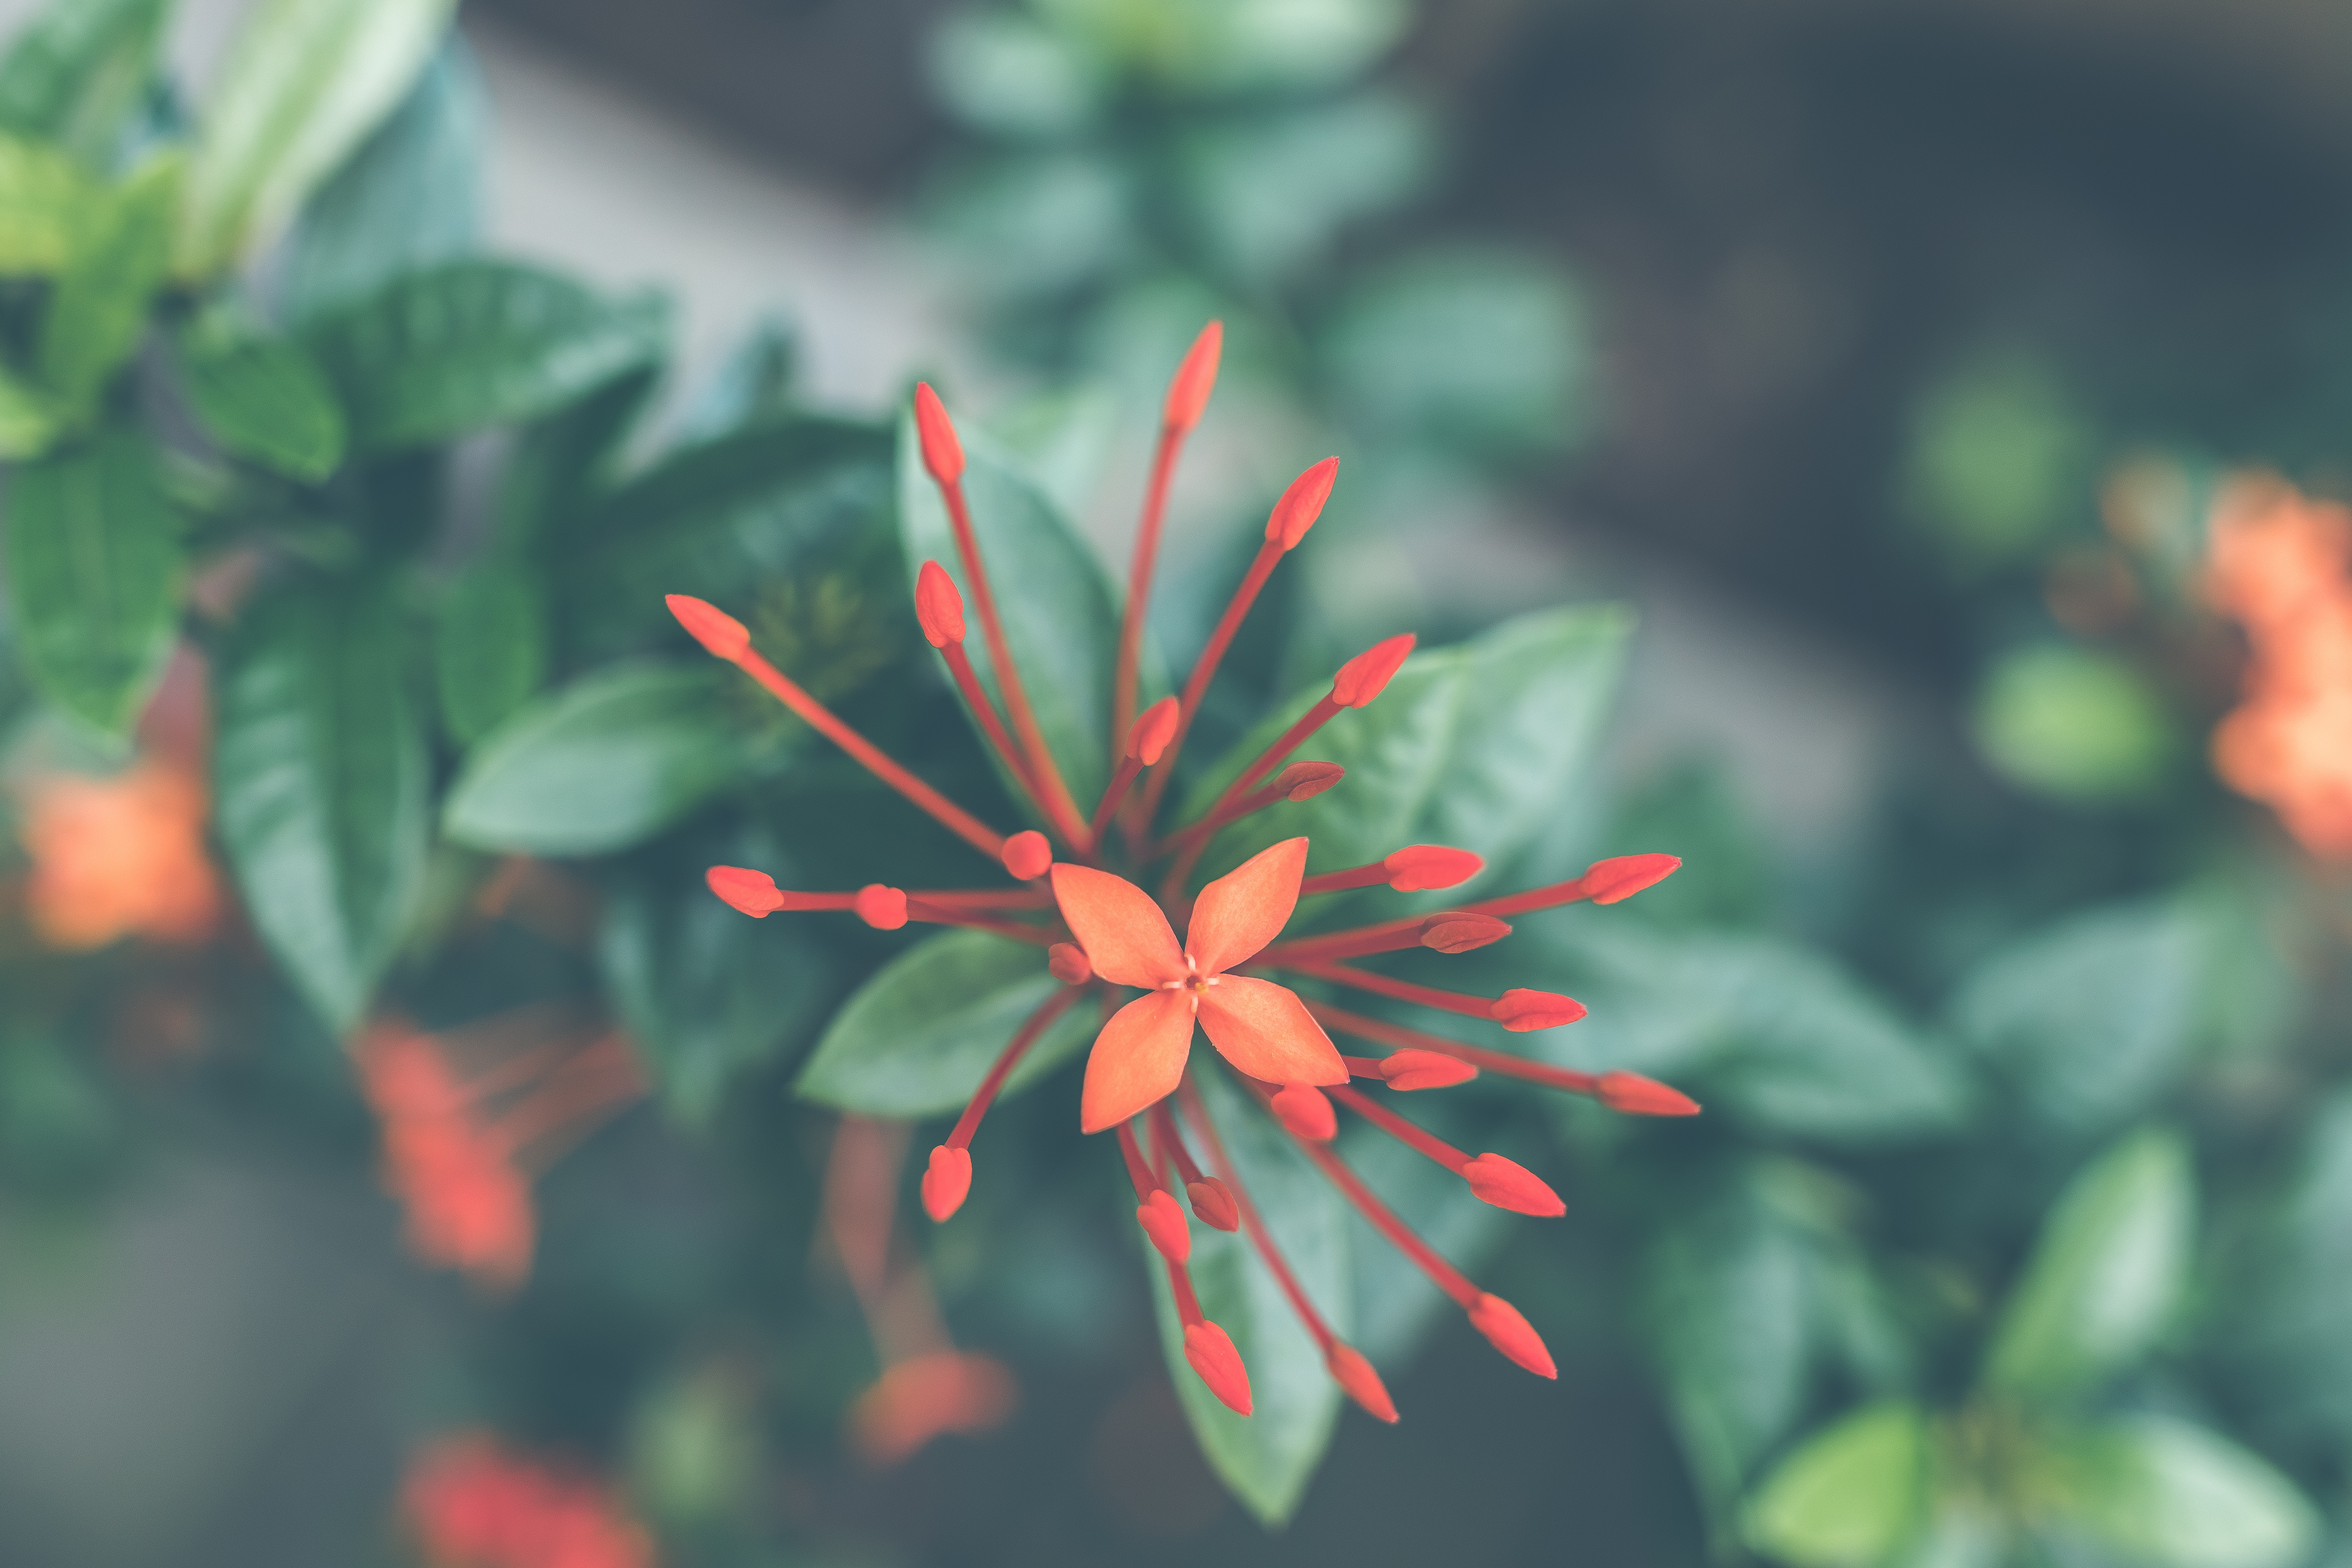
flower, plant, flowering plant, leaf, botany, petal, macro photography